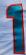
Number: 1